JuJu Harris (writer)

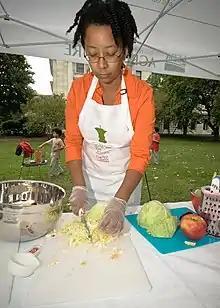
Harris in 2009

She is the author of "Healthy & Homemade: Eating Well on a Budget" and the "Arcadia Mobile Market Seasonal Cookbook" and the owner of Nana Juju Rocks Food.